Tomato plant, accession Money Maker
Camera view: tilt-top (135 deg); turntable rotation: 150 degrees
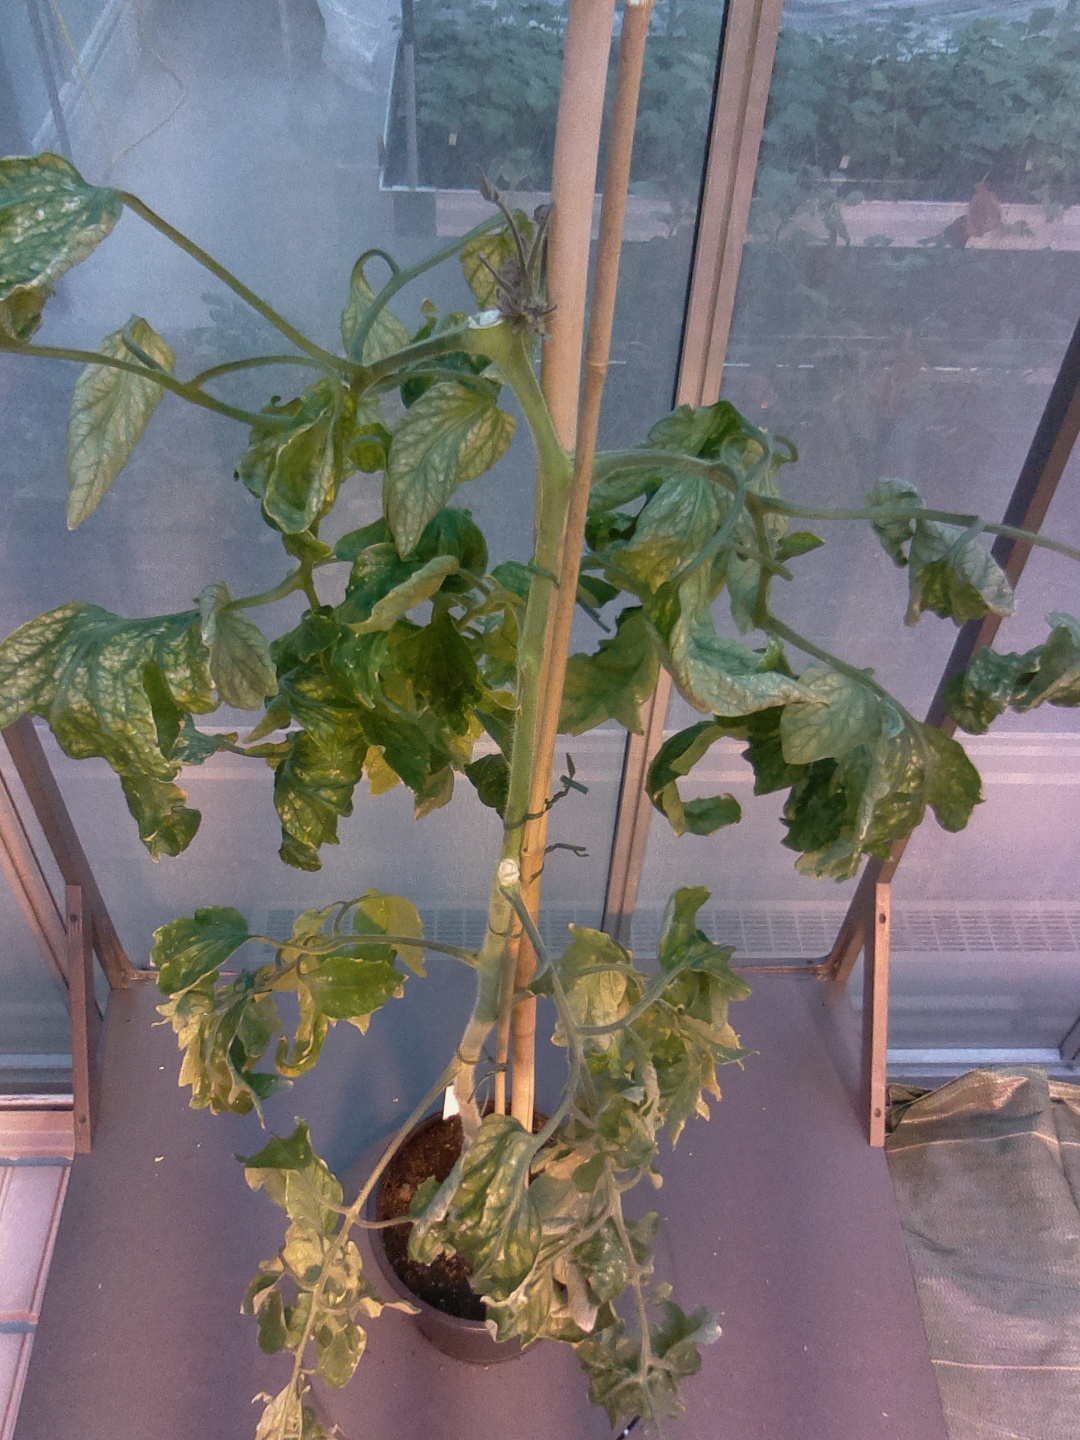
BBCH growth stage 29: 90%-100% Side shoots formed